Arcata Theatre

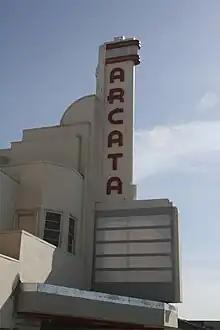
Arcata Theatre Lounge marquee

The Arcata Theatre Lounge is a historic structure located in the city of Arcata in Humboldt County, California.